Ascanio della Corgna

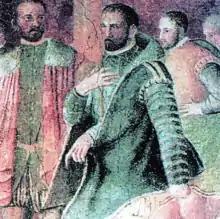
Ascanio della Corgna, blind in right eye.

Ascanio della Corgna (1516 – 3 December 1571) was an Italian condottiere from Umbria. He rose to become Marchese di Castiglione del Lago, in part due to his family connections to a Pope.